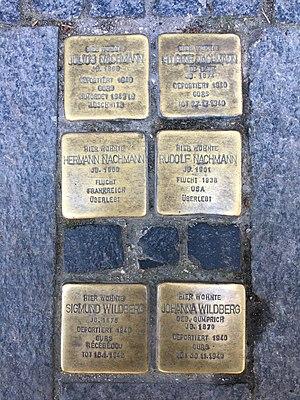
Photo de 6 stolpersteine à Baden-Baden, 20 Sophienstrasse
Le camp de Gurs est un camp d'internement construit en France à Gurs près d'Oloron-Sainte-Marie dans les Basses-Pyrénées par le gouvernement d'Édouard Daladier entre le 15 mars et le 25 avril 1939 pour interner les personnes fuyant l'Espagne après la prise de pouvoir du général Franco.